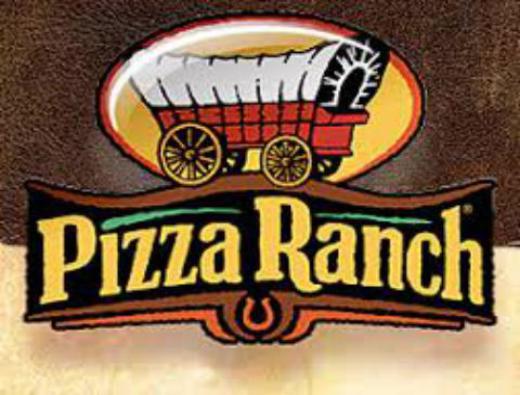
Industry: Food